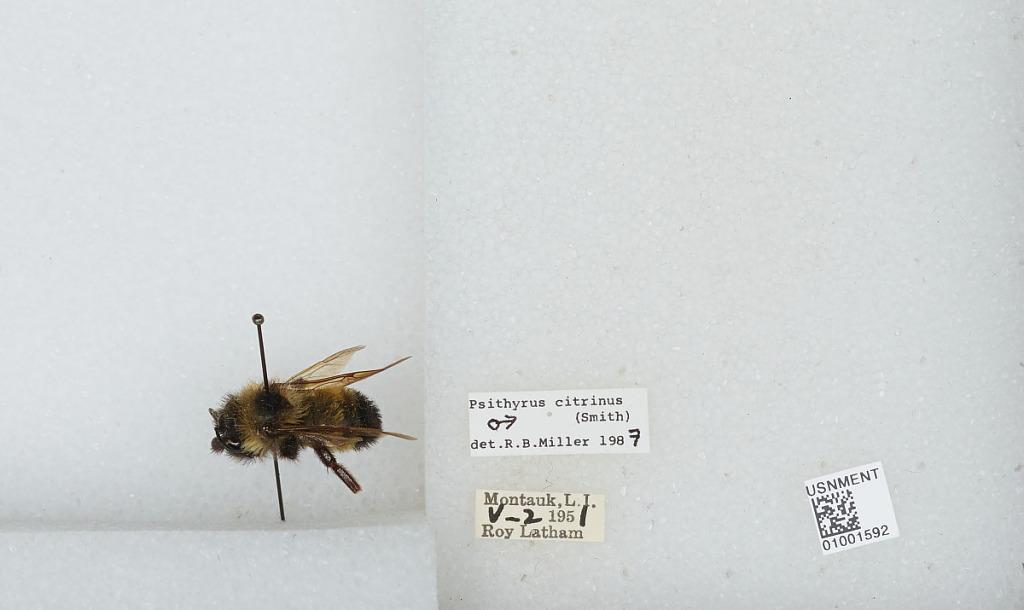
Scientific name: Bombus (Psithyrus) citrinus (Smith)
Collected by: R. Latham
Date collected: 1951-5-2
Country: United States
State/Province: New York
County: Suffolk
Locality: Montauk, Long Island
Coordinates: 41.0383, -71.9506
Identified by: Miller, R. B.